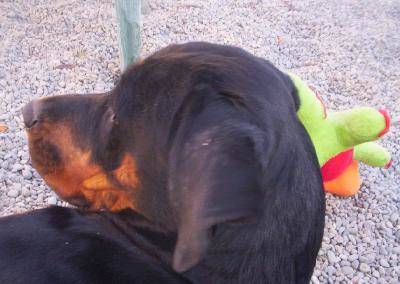
Label: dog